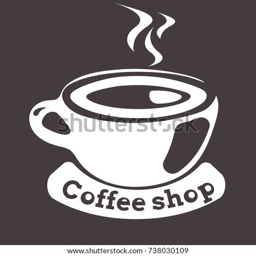
a cup of coffee with aroma .